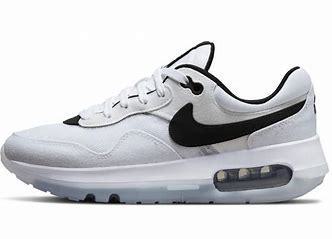
Brand: Nike
Model: Air Max Motif